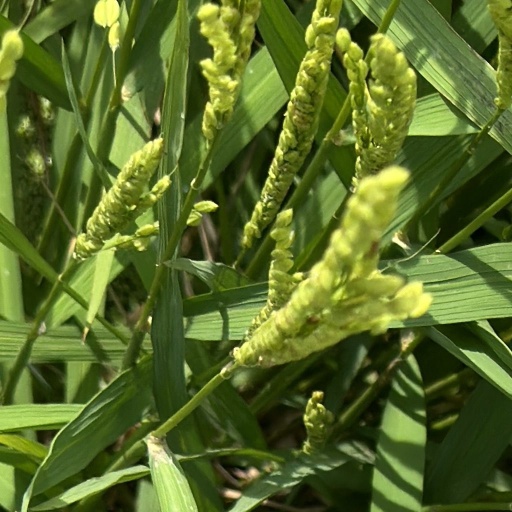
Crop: rice